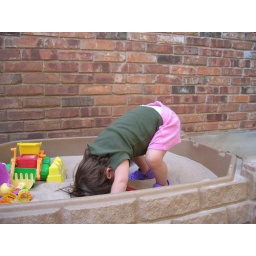
downward dog in the sand box